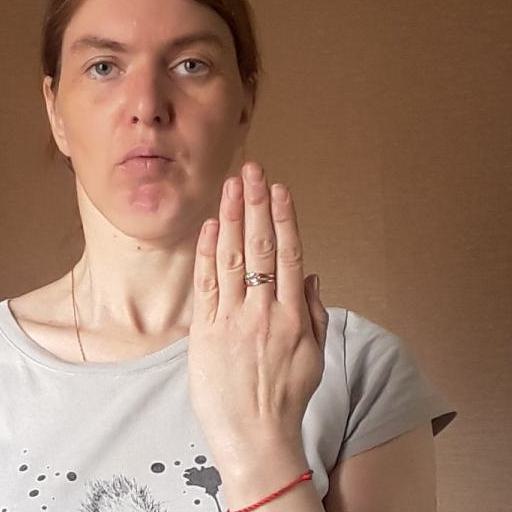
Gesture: stop_inverted